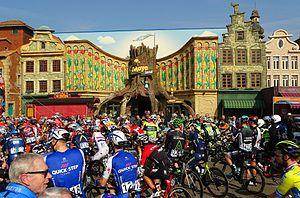
Reportage réalisé le mardi 28 mars à l'occasion de du départ de la première étape des Trois jours de La Panne 2017 à Adinkerque (La Panne), Belgique.
La 41ᵉ édition des Trois Jours de La Panne a eu lieu du 28 au 30 mars 2017. Elle fait partie du calendrier UCI Europe Tour 2017 en catégorie 2.HC.